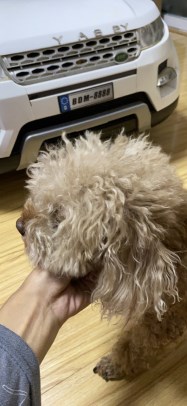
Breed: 7449-n000128-teddy